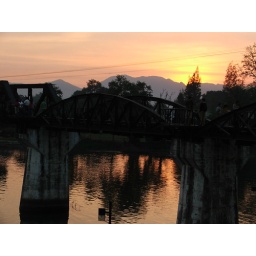
newest bridge over the river kwai